Bachelor in Paradise (Canadian TV series) season 2

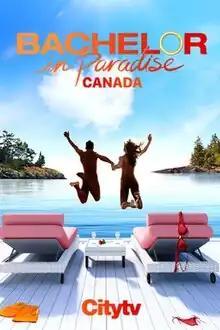
Promotional poster

Season 2 of "Bachelor in Paradise Canada" premiered on May 8, 2023, on Citytv.